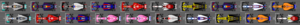
Le Grand Prix automobile du Japon 2018 disputé le 7 octobre 2018 sur le circuit de Suzuka, est la 993ᵉ épreuve du championnat du monde de Formule 1 courue depuis 1950. Il s'agit de la 34ᵉ édition du Grand Prix du Japon comptant pour le championnat du monde de Formule 1, la trentième disputée à Suzuka et la dix-septième manche du championnat 2018.